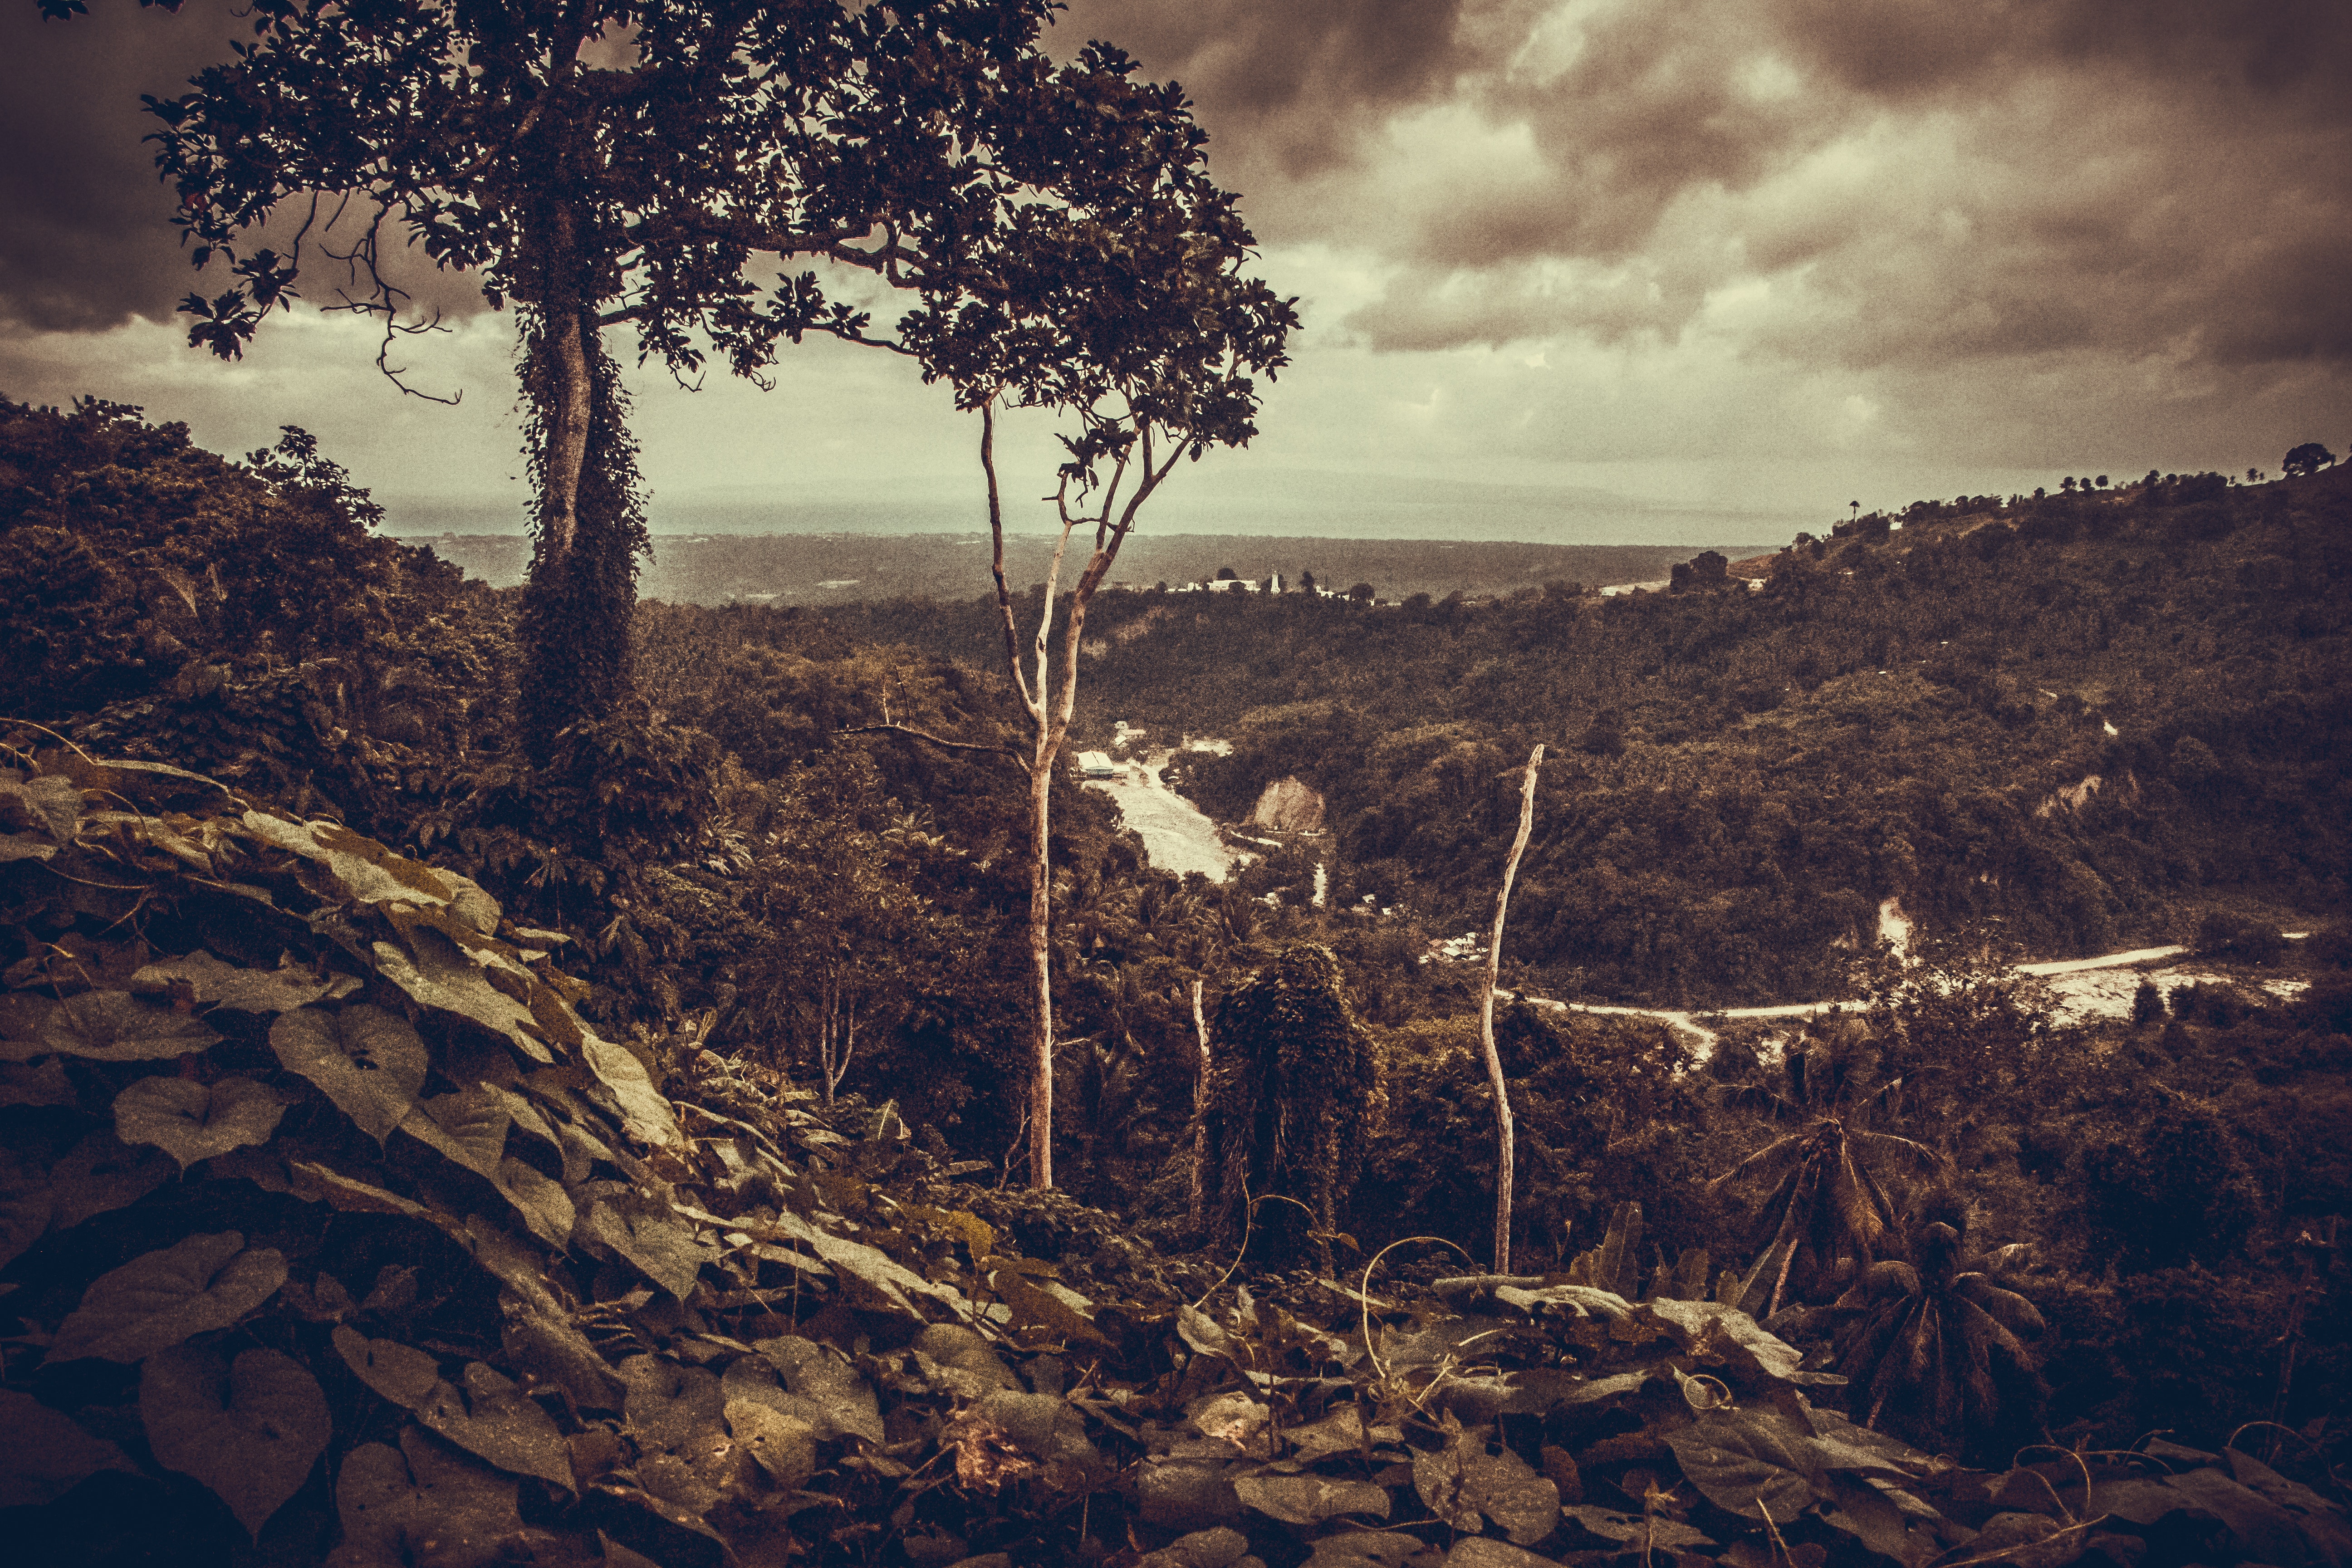
sky, nature, cloud, natural landscape, tree, vegetation, wilderness, natural environment, mountain, landscape, grass, branch, woody plant, atmosphere, leaf, plant, horizon, rock, hill, rural area, photography, meteorological phenomenon, forest, wood, plant community, world, national park, soil, Tints and shades, trunk, sunset, evening, road, plain, city